Sydoriv Castle

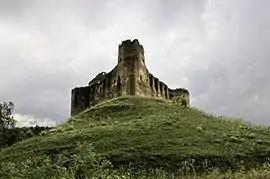
The castle's watchtower.

The Sydoriv Castle (Ukrainian: Сидорівський замок) is a ruin of a stronghold built by Marcin Kalinowski in Sydoriv, a village located 7 km south of Husiatyn. The castle is perched on a hilltop which is enclosed on three sides by a river. When built in the 1640s, the structure had seven towers that extended for 178 metres from north to south. It was heavily damaged by the invading Turks in 1672 and was abandoned by its owners in the 18th century.